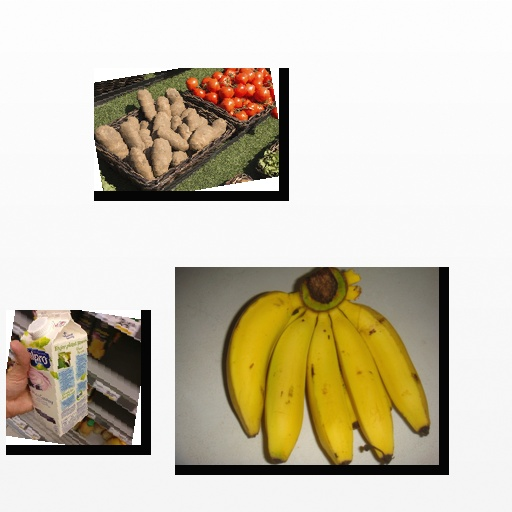
Food items: banana, blueberry_soy_yogurt, potato